NUTS statistical regions of the Netherlands

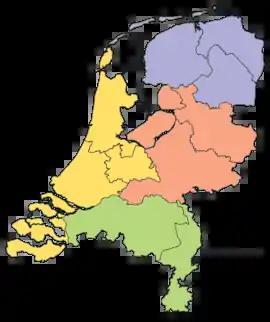

In the NUTS (Nomenclature of Territorial Units for Statistics) codes of the Netherlands (NL), the three levels are: